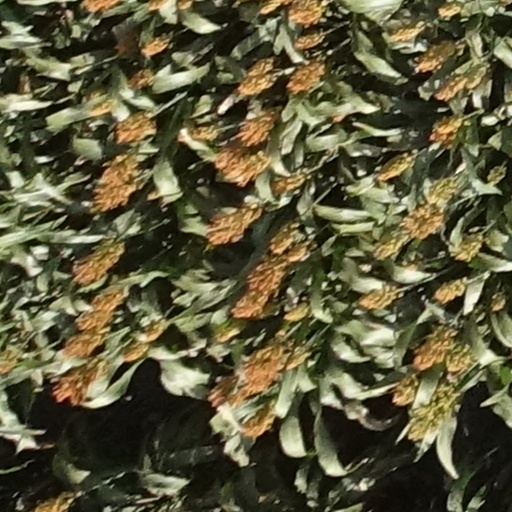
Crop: sorghum